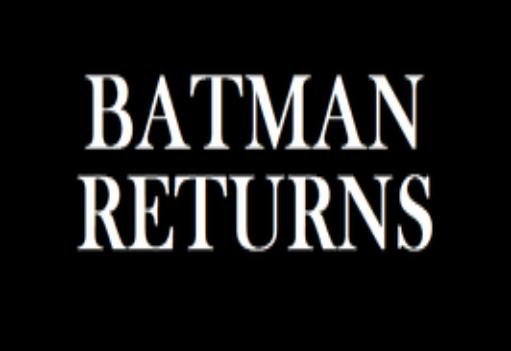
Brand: batman returns
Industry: Leisure